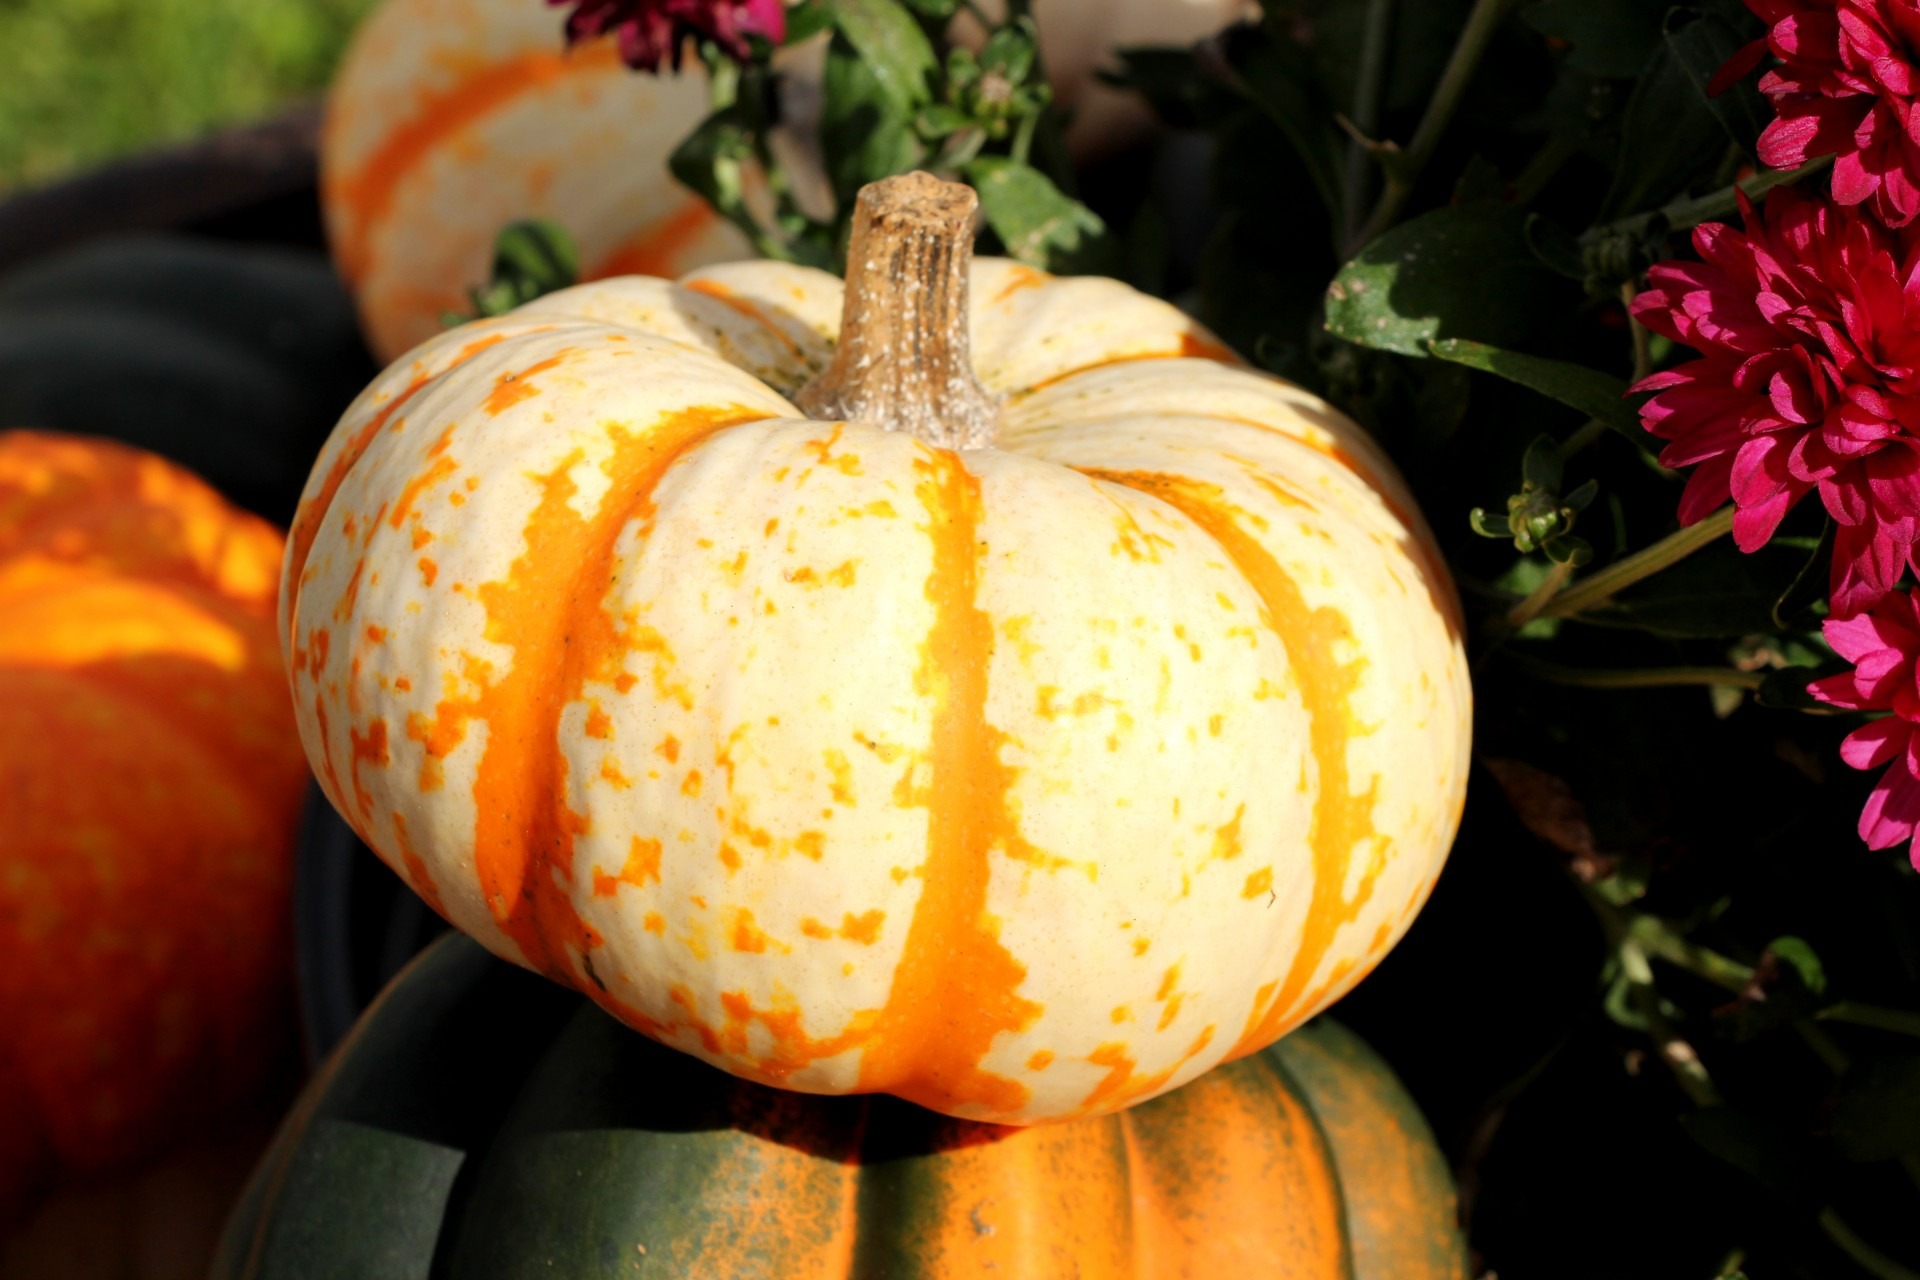
plant, white, fall, flower, ripe, decoration, orange, food, harvest, produce, vegetable, autumn, pumpkin, halloween, season, squash, gourd, thanksgiving, seasonal, calabaza, carving, october, cucurbita, flowering plant, winter squash, land plant